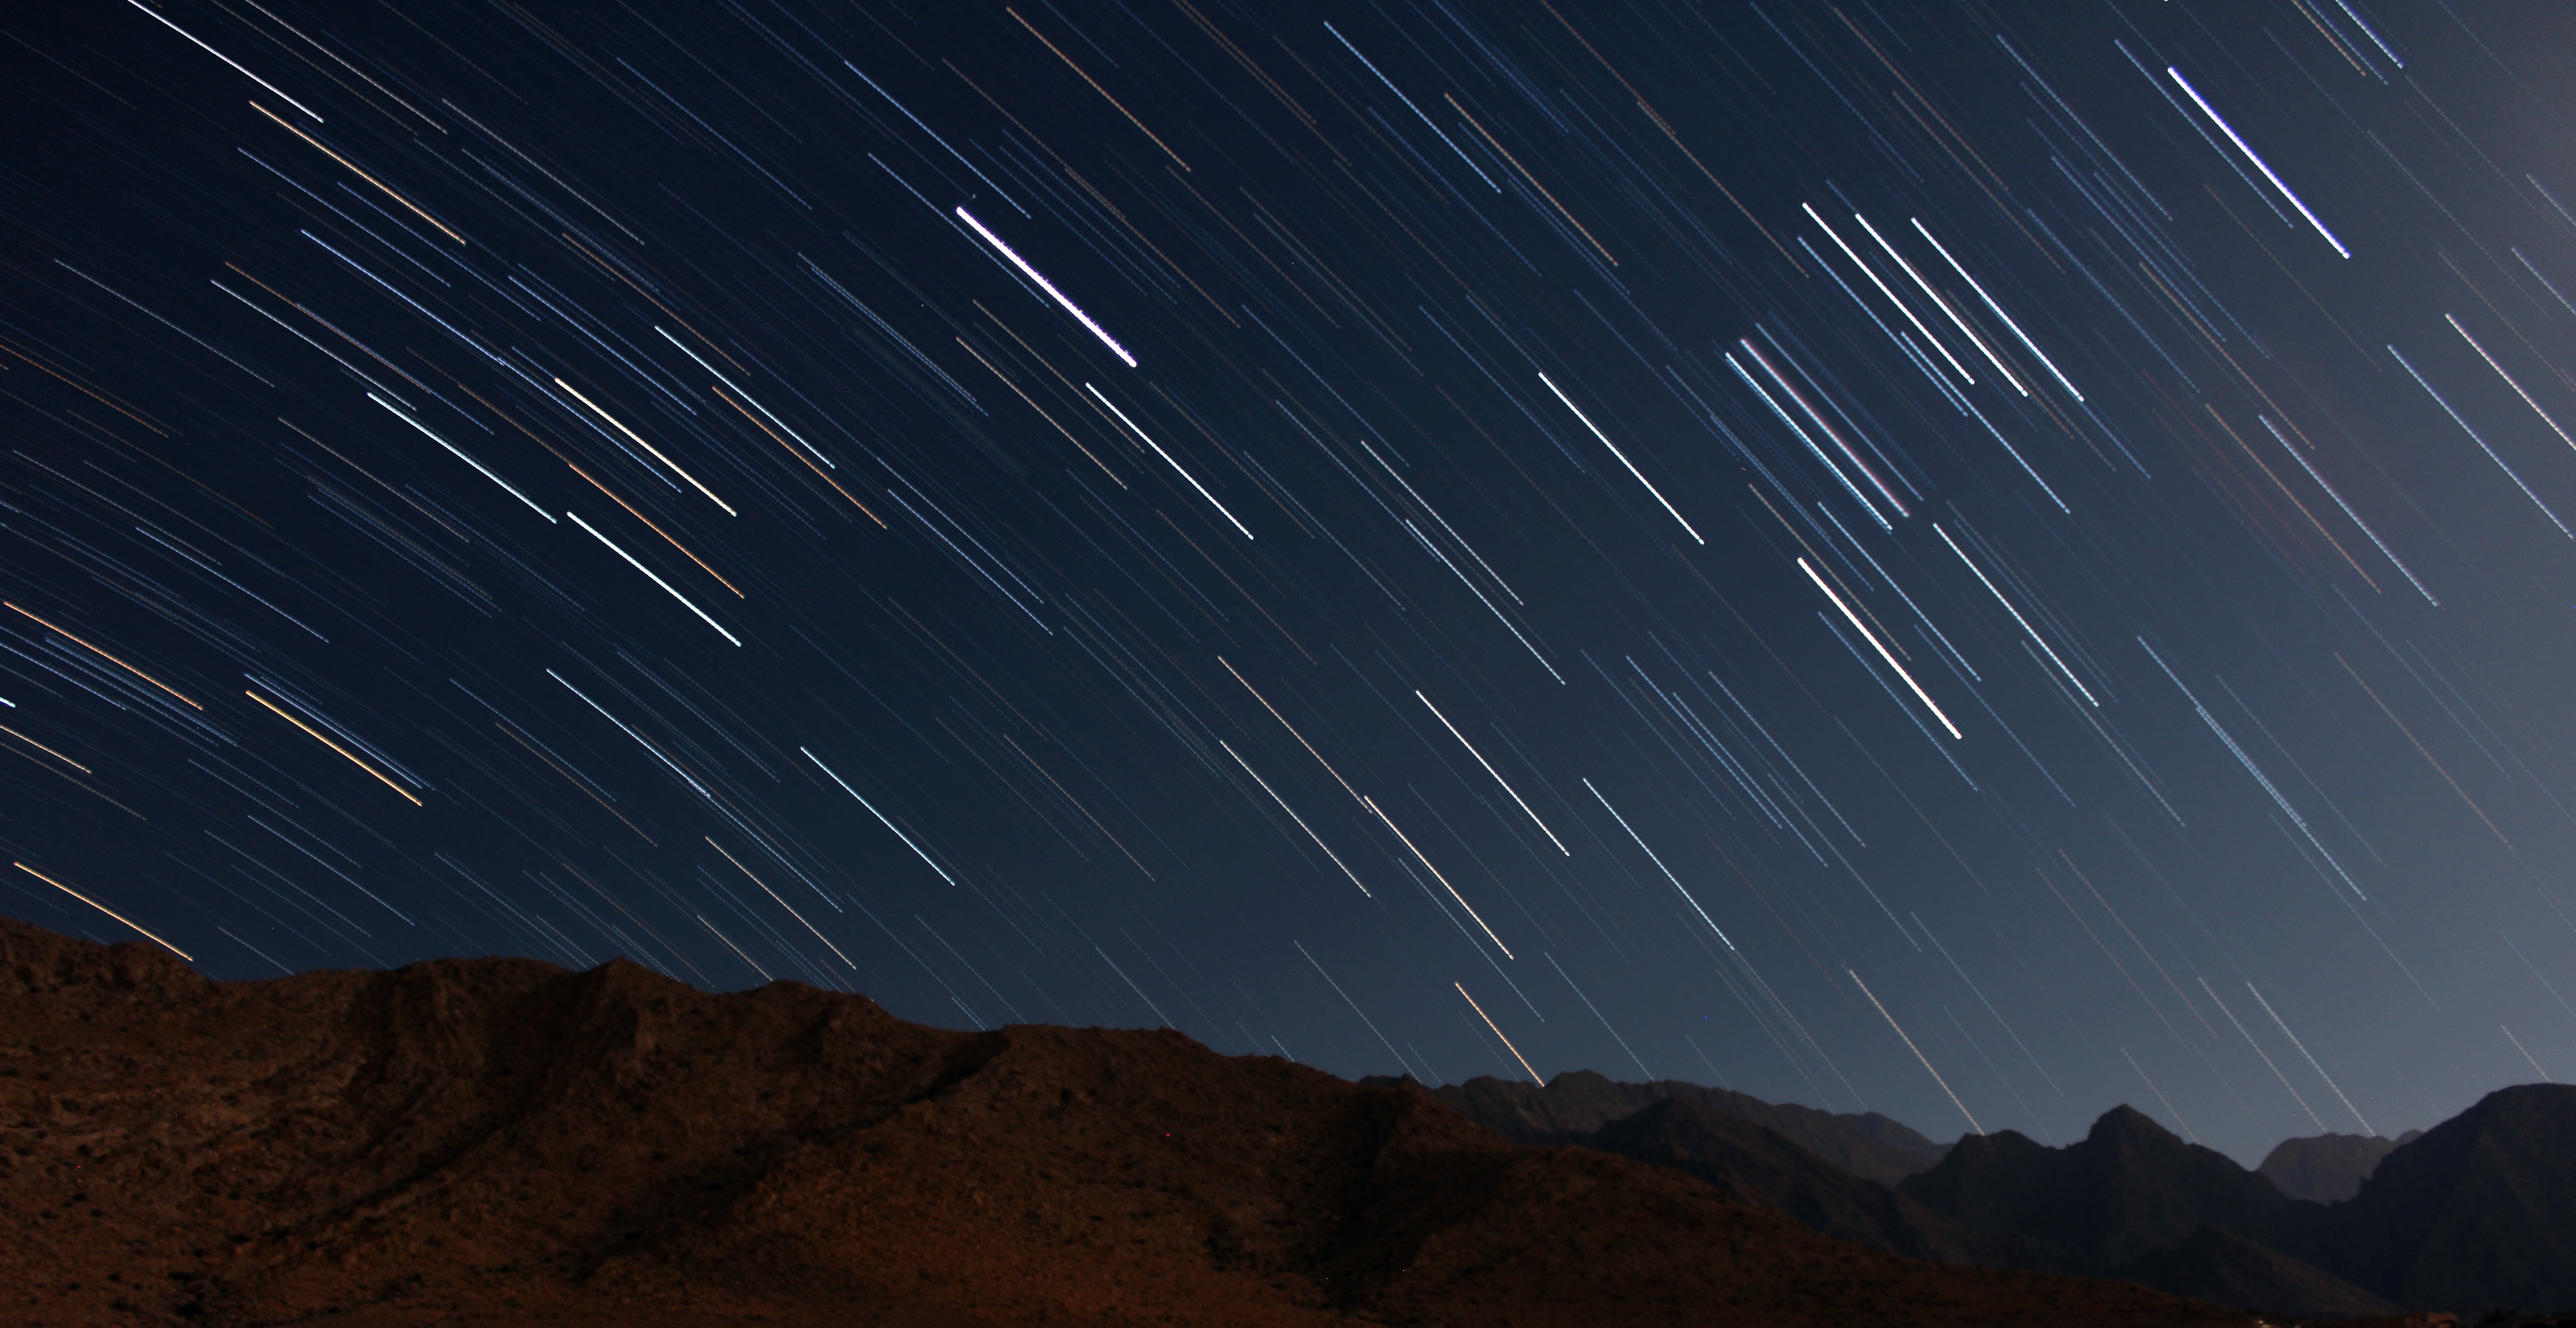
sky, night, star, cosmos, atmosphere, motion, space, galaxy, moon, long exposure, astronomy, stars, astronomical object, black wallpaper, shooting stars